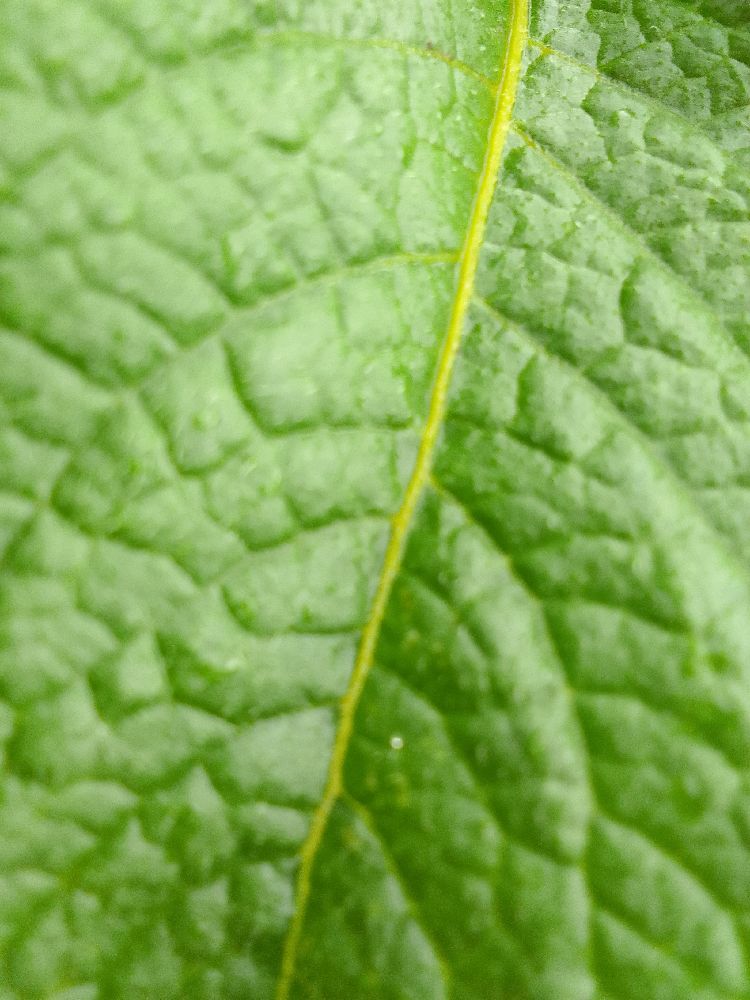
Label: Healthy